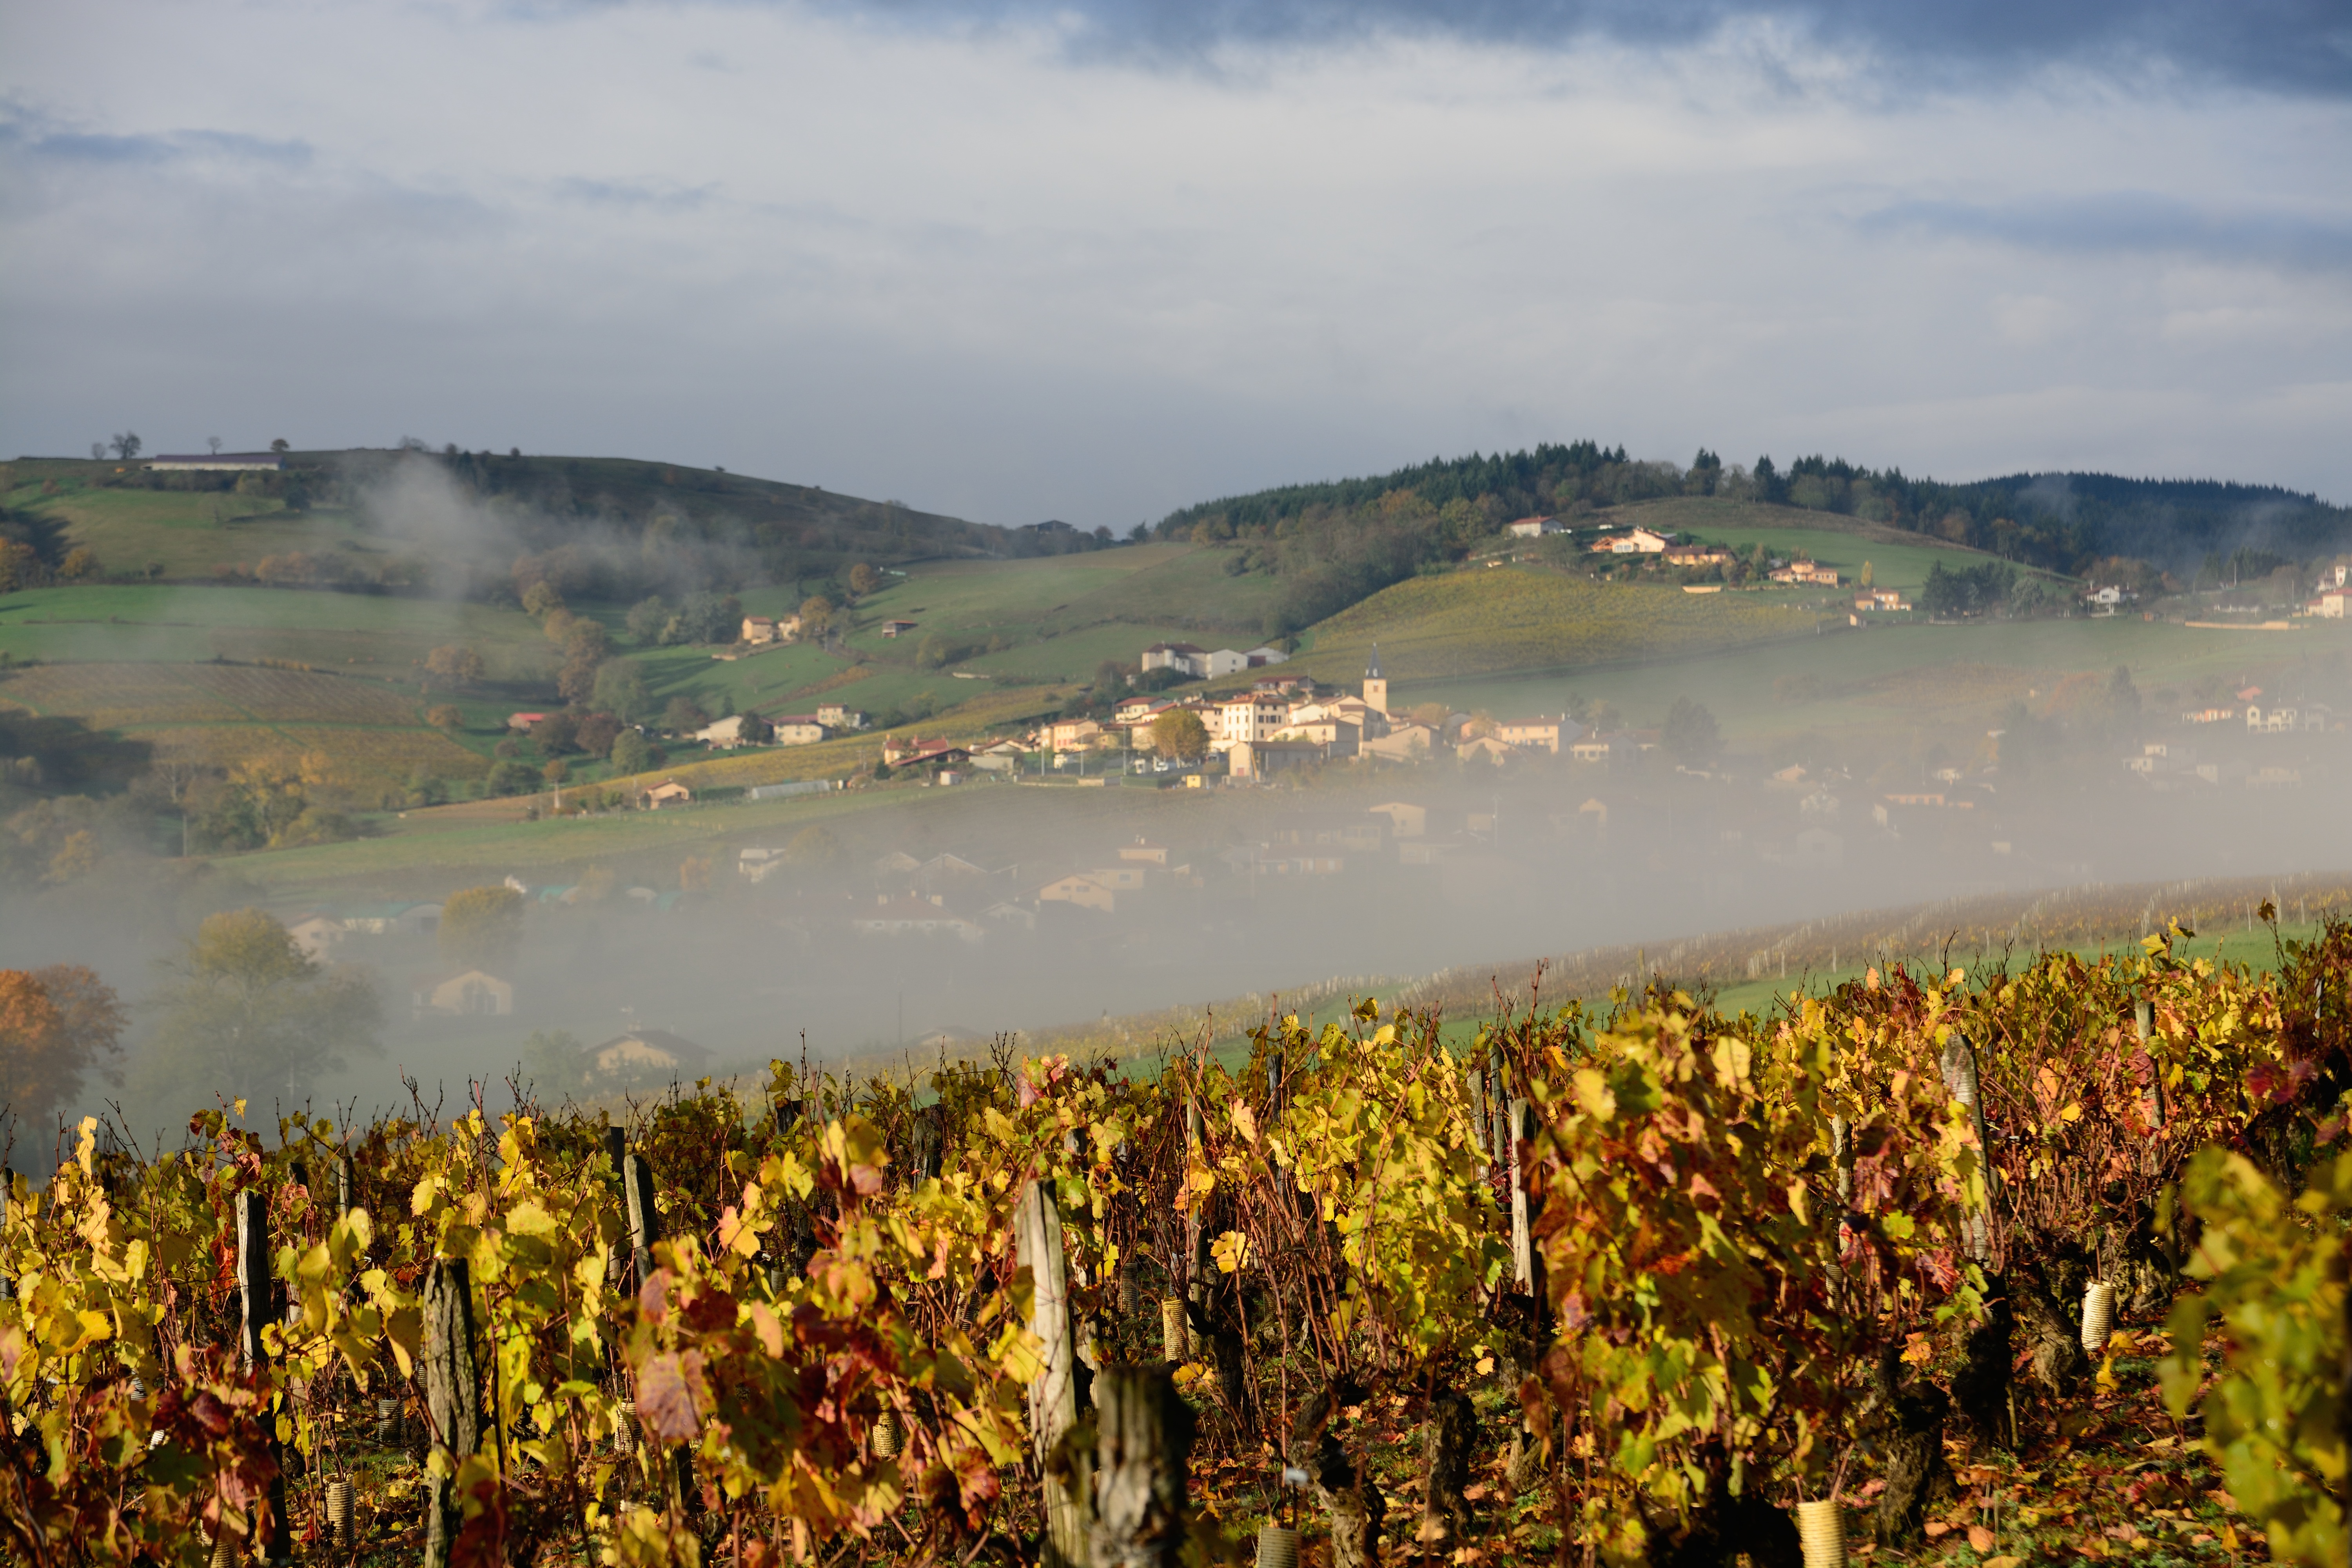
vineyard, field, morning, flower, crop, autumn, agriculture, rural area, atmospheric phenomenon